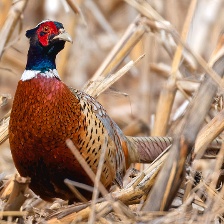
Species: RING-NECKED PHEASANT
Scientific name: PHASIANUS COLCHICUS